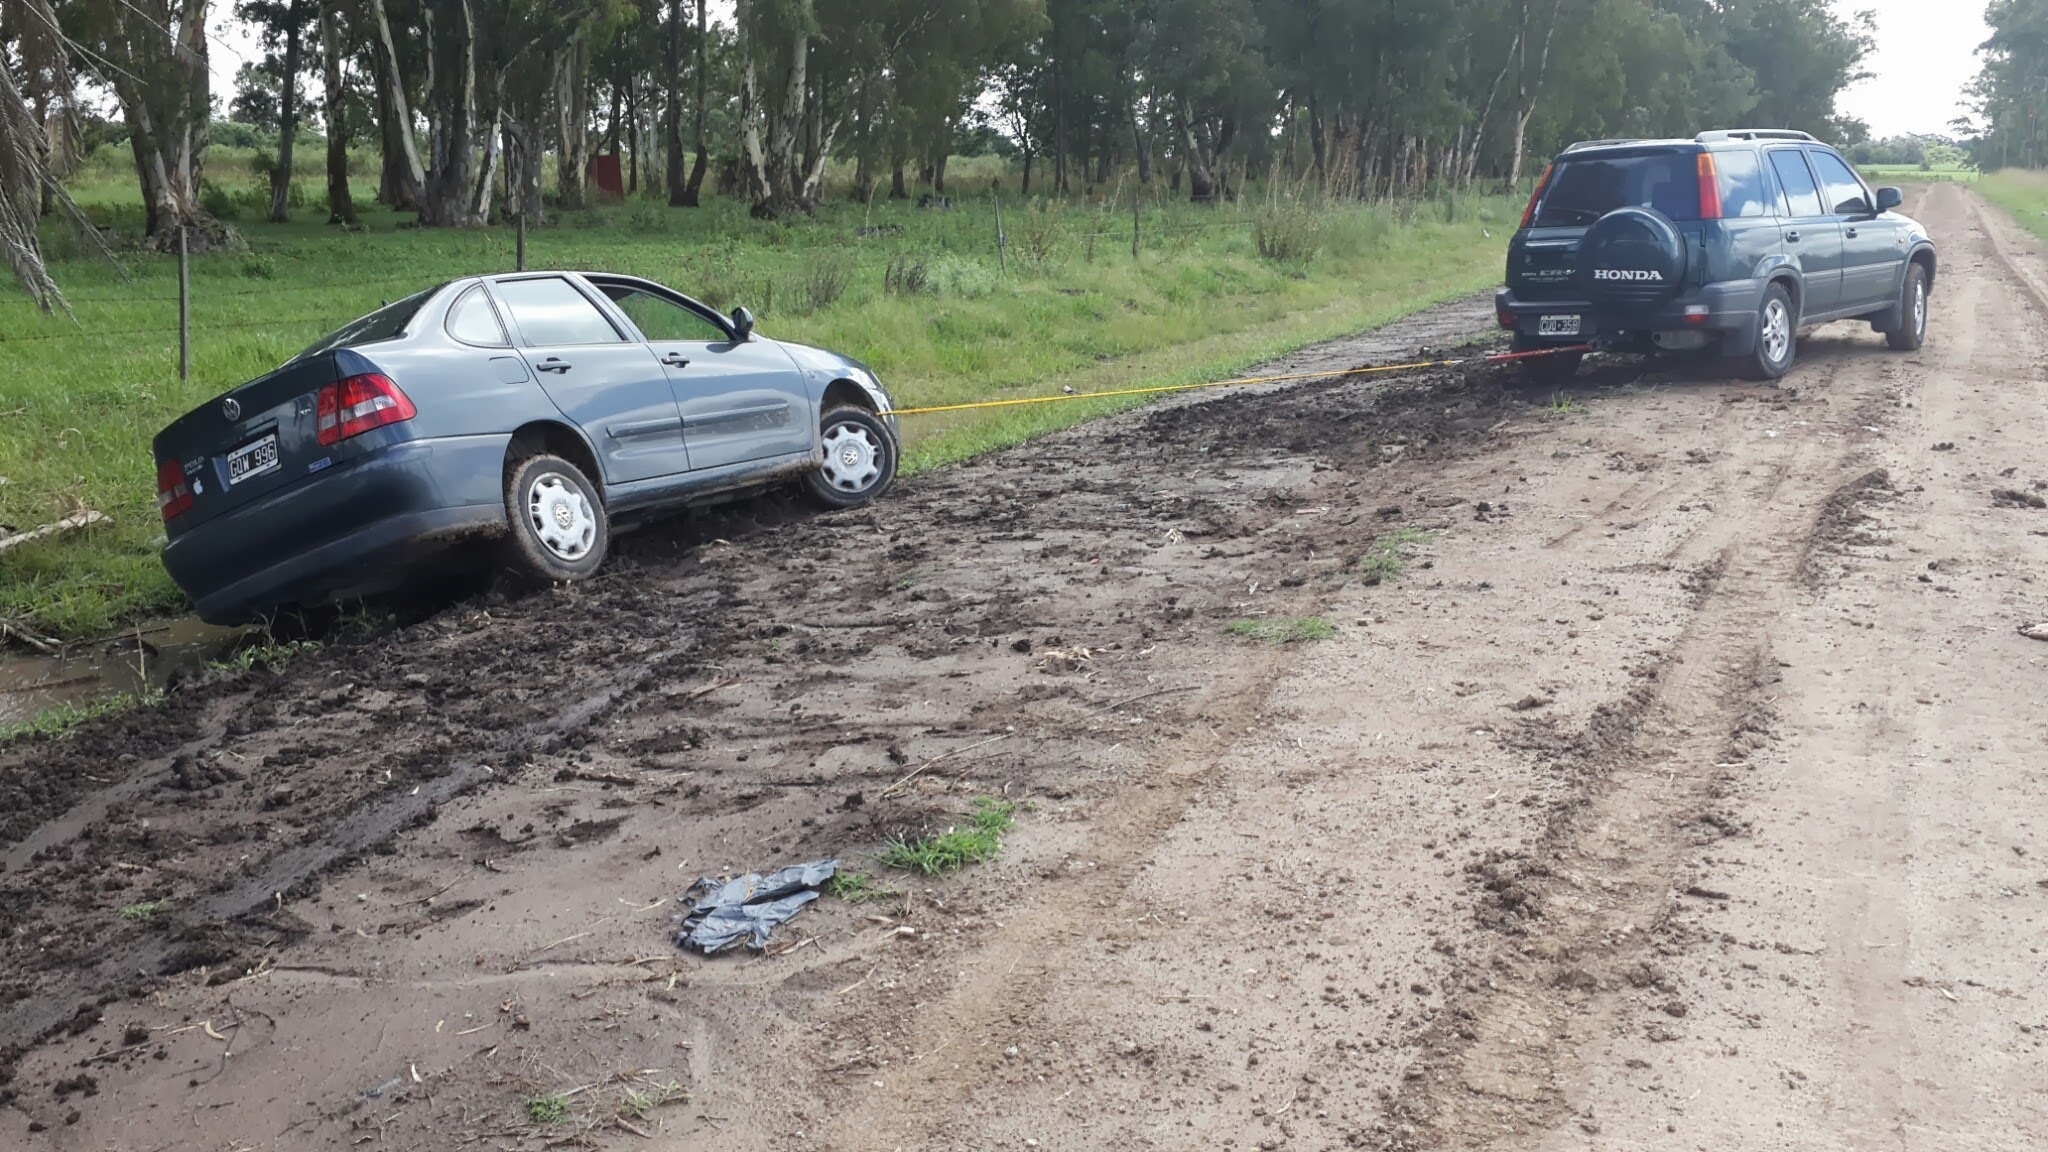
path, car, field, asphalt, mud, puddle, soil, auto, route, racing, disaster, accident, shock, ditch, auto racing, automotive exterior, geological phenomenon, off roading